Robin (character)

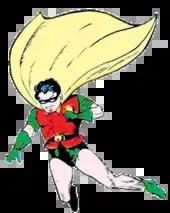
Dick Grayson as Robin on the cover of "Detective Comics" #48 (February 1941), art by Bob Kane

In the comics, Dick Grayson was an 8-year-old acrobat and the youngest of a family act called the "Flying Graysons". A gangster named Boss Zucco, loosely based on actor Edward G. Robinson's "Little Caesar" character, had been extorting money from the circus and killed Grayson's parents, John and Mary, by sabotaging their trapeze equipment as a warning against defiance. Batman investigated the crime and, as his alter ego billionaire Bruce Wayne, had Dick put under his custody as a legal ward. Together they investigated Zucco and collected the evidence needed to bring him to justice. From his debut appearance in 1940 through 1969, Robin was known as the Boy Wonder. Batman creates a costume for Dick, consisting of a red tunic, yellow cape, green gloves, green boots, green spandex briefs, and a utility belt. As he grew older, graduated from high school, and enrolled in Hudson University, Robin continued his career as the Teen Wonder, from 1970 into the early 1980s.